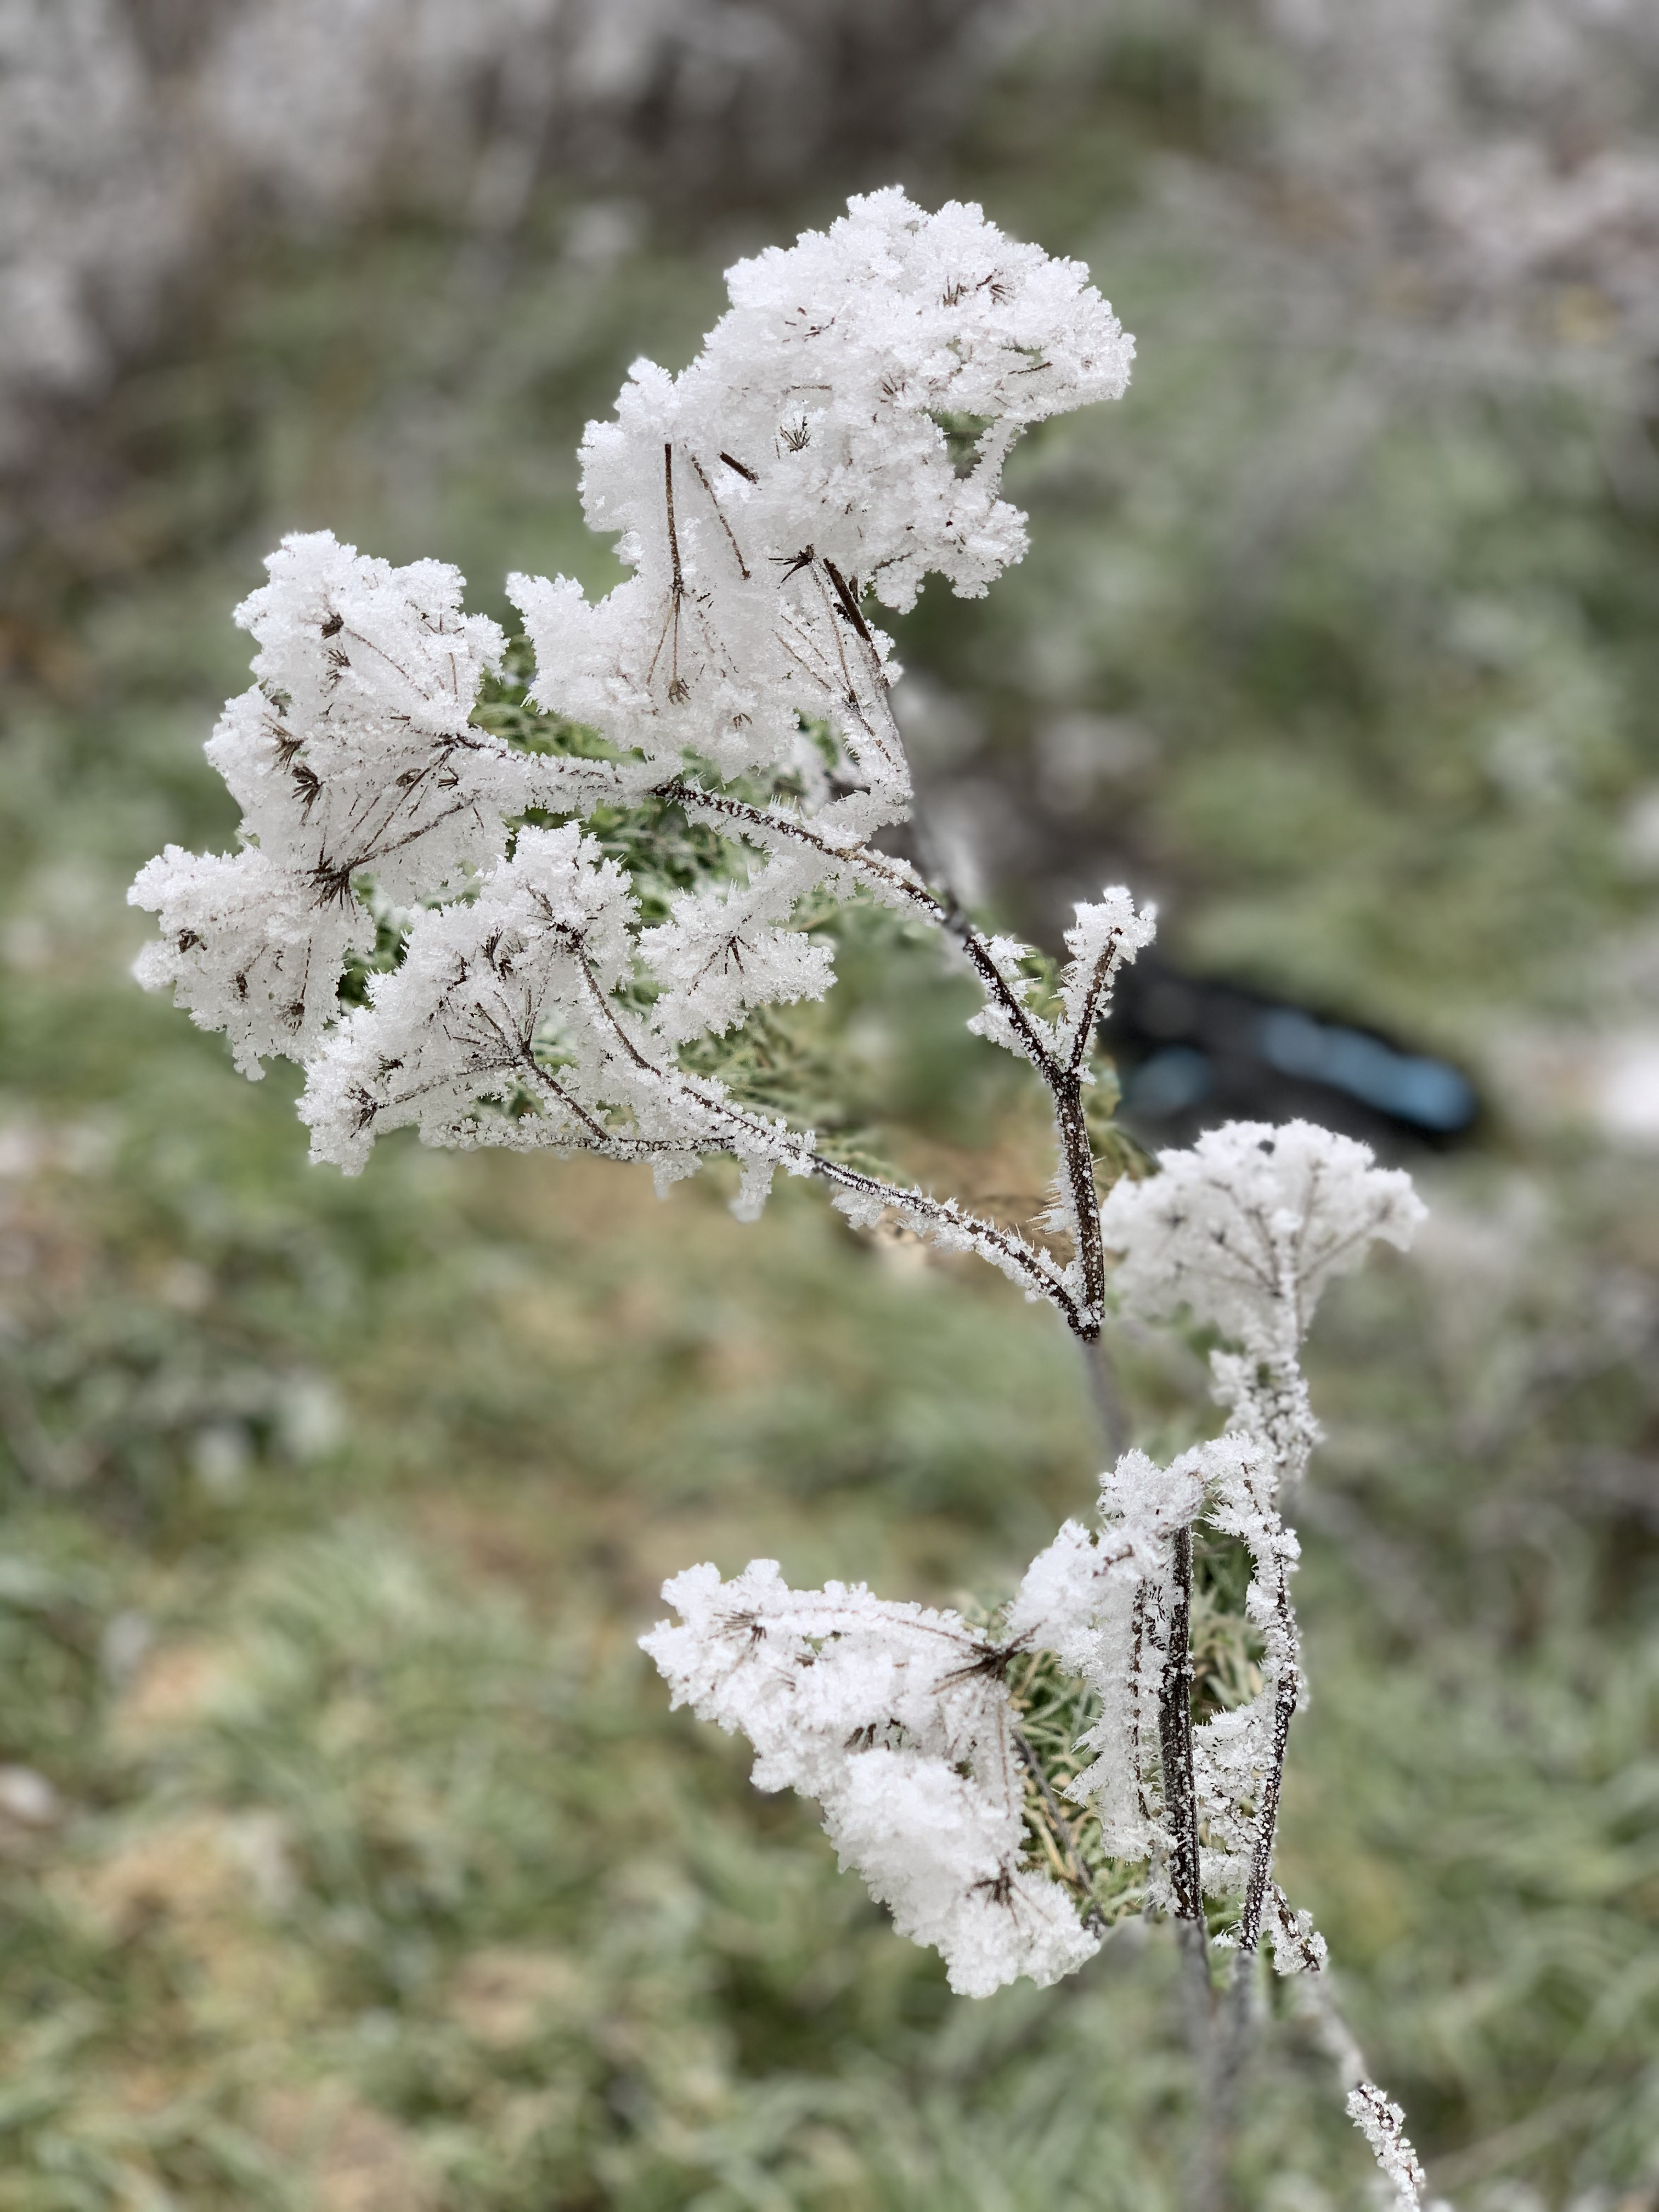
flower, winter, frost, freezing, plant, branch, tree, twig, Heracleum plant, subshrub, parsley family, annual plant, snow, wildflower